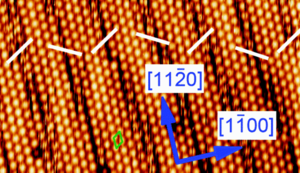
Le diborure de zirconium est un composé chimique de formule ZrB₂. Il s'agit d'une céramique hautement covalente ayant une structure cristalline du système hexagonal.